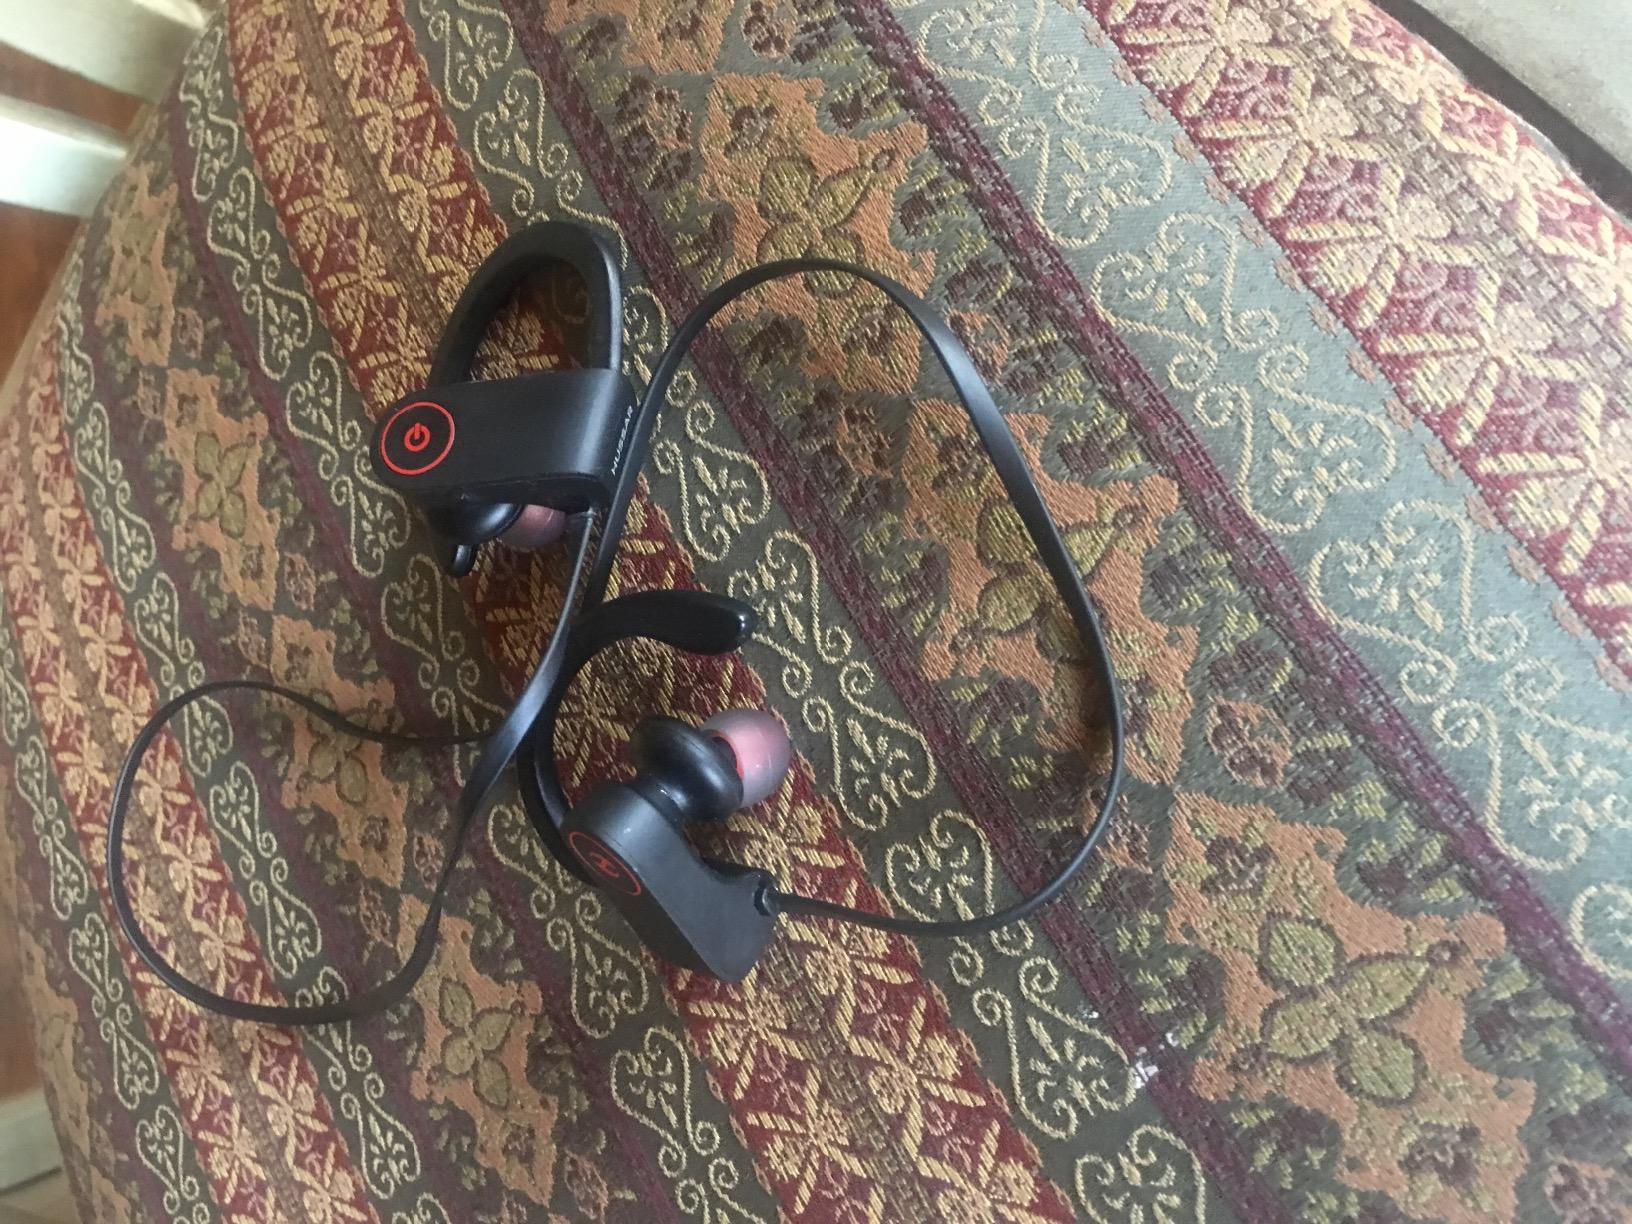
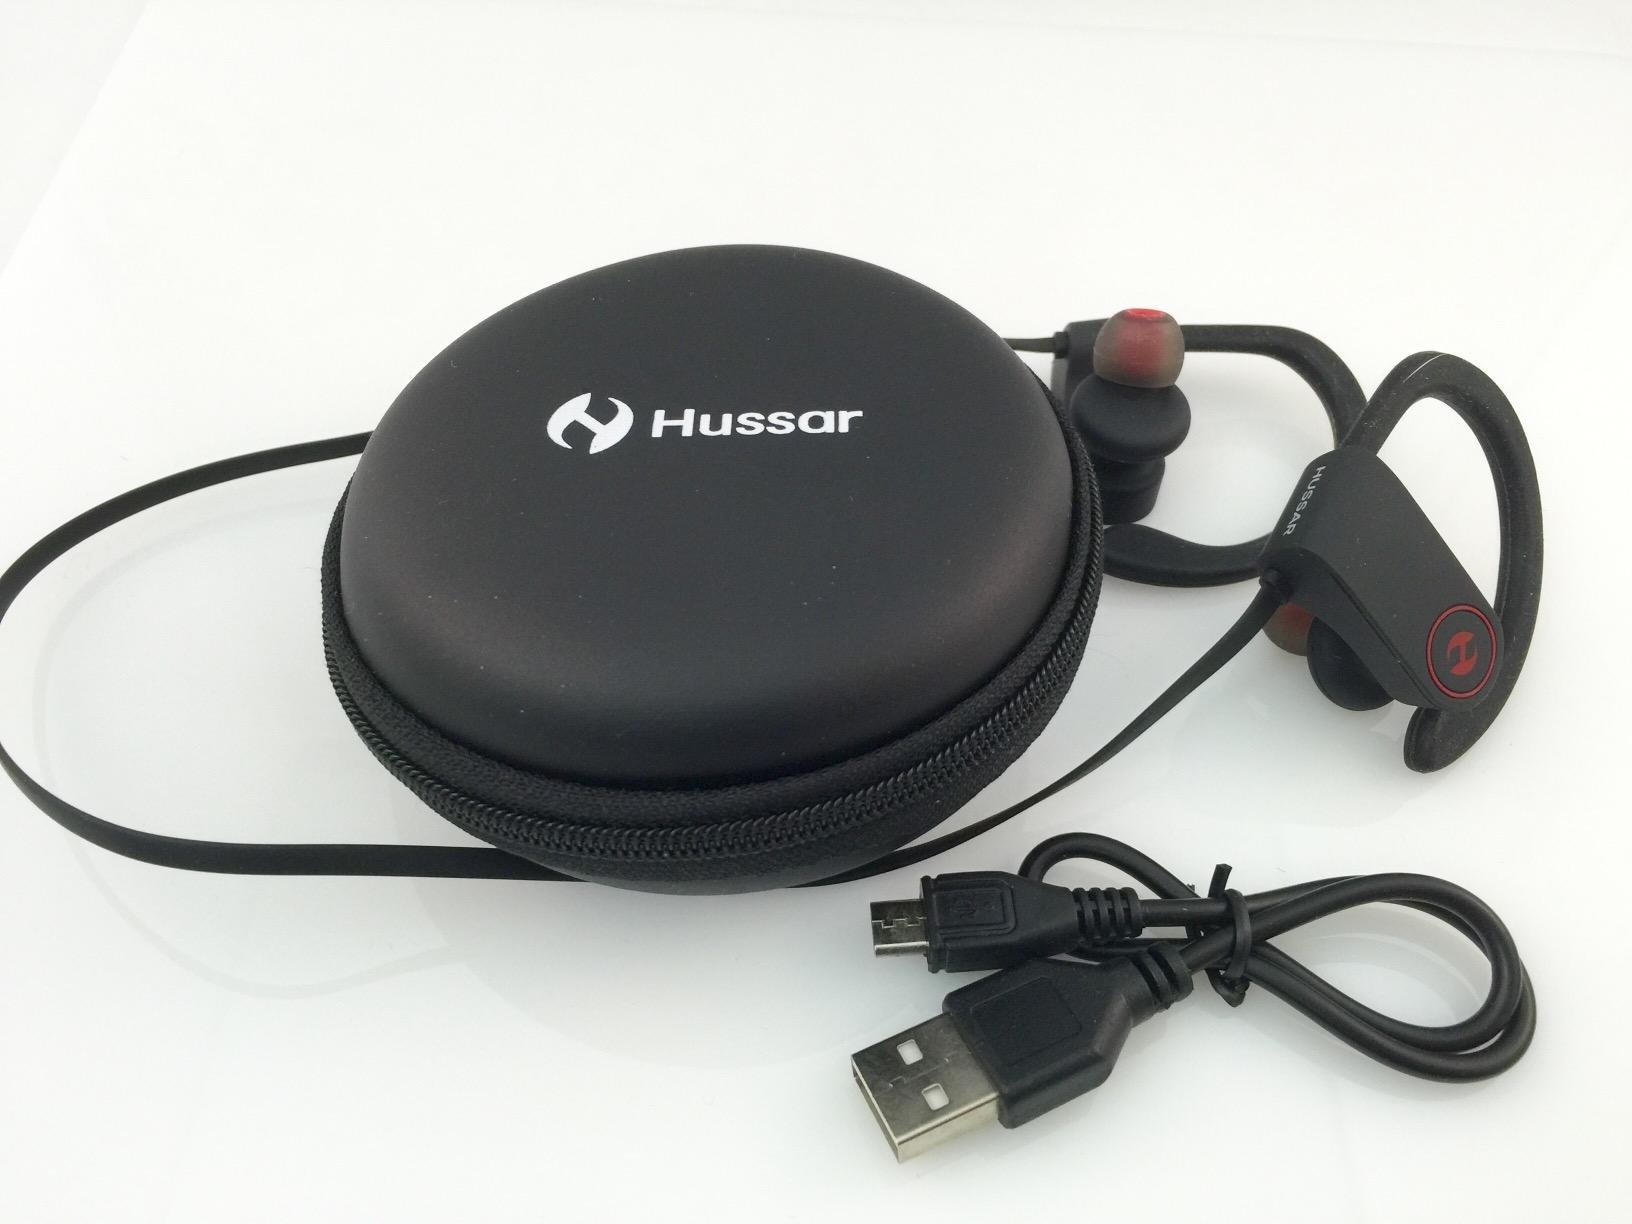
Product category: headphones
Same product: yes